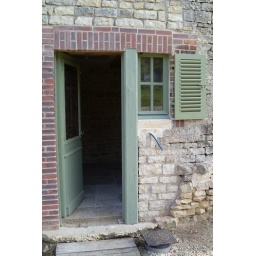
Shutter on small window by back door